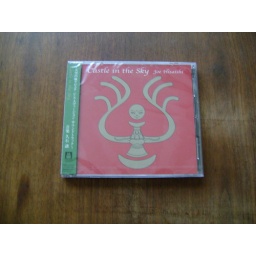
castle in the sky